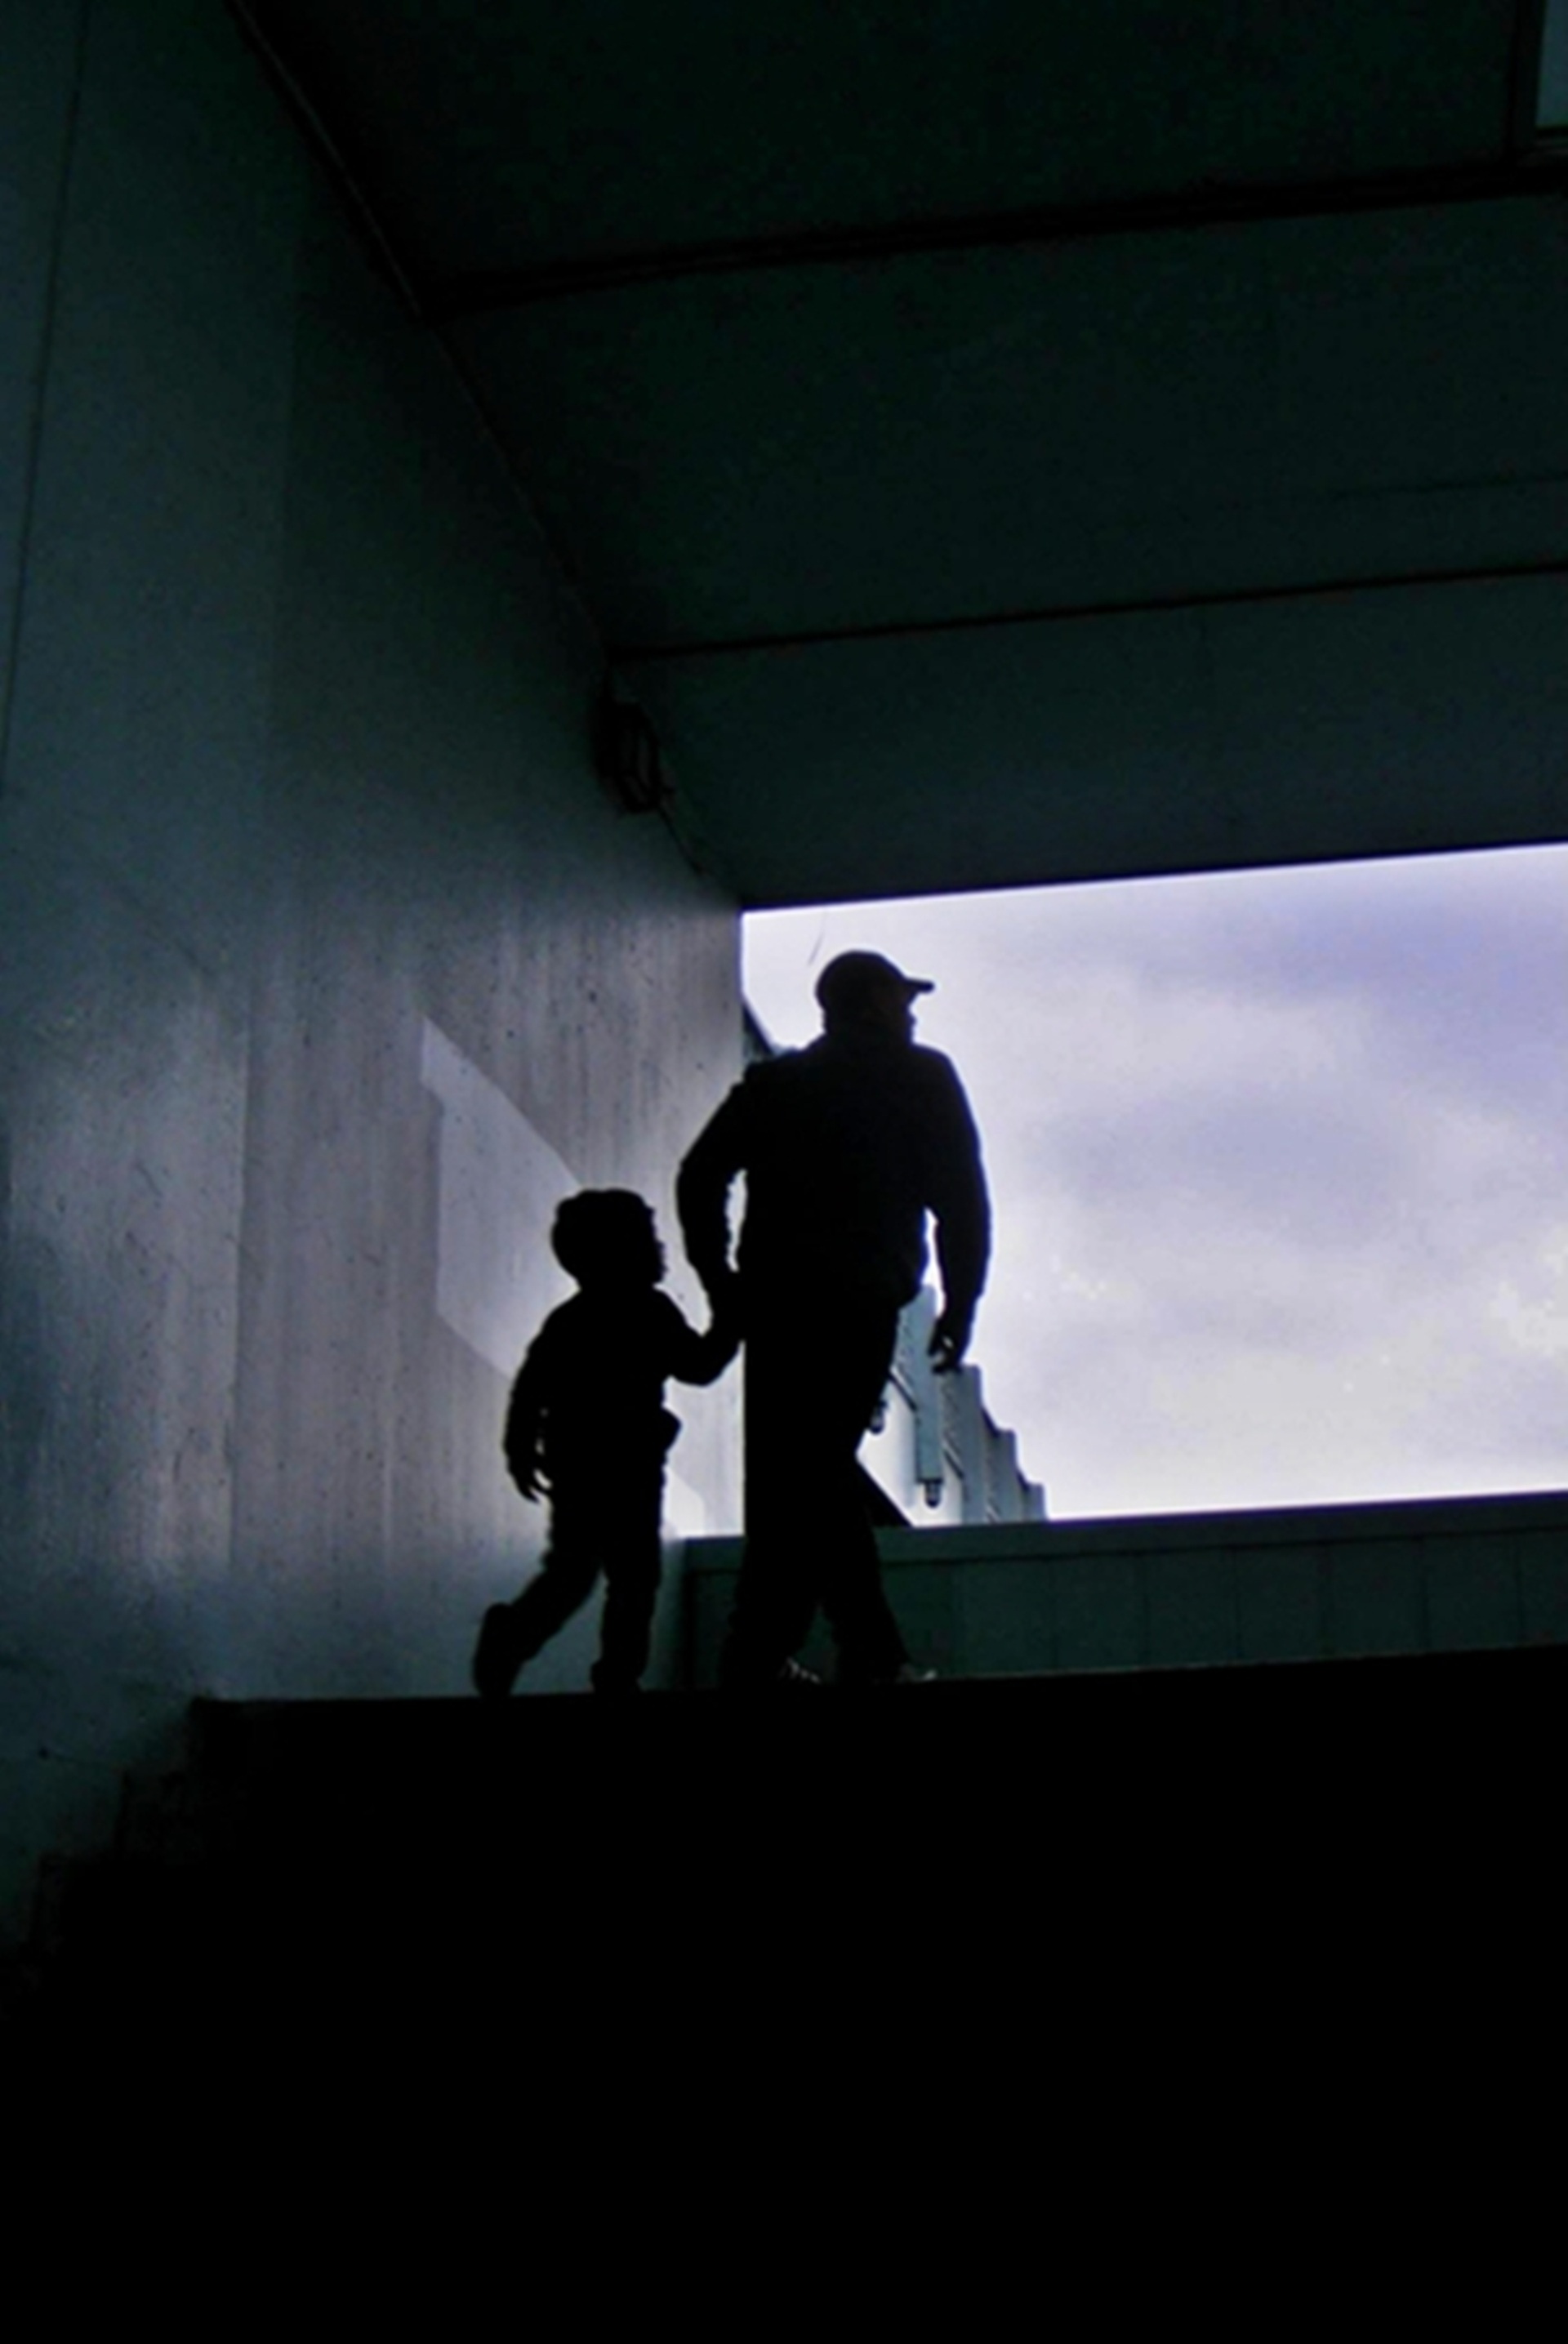
silhouette, walking, cold, light, fog, run, shadow, commitment, child, darkness, blue, black, dad, photograph, snapshot, image, shape, atmosphere of earth